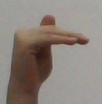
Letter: khaa